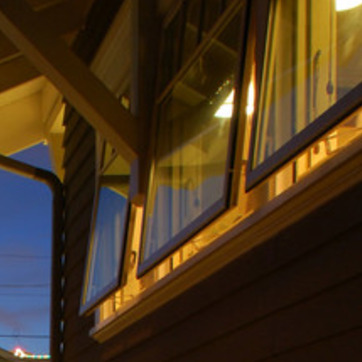
Material: glass